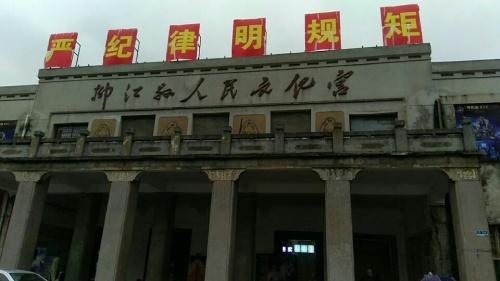
地标名称：柳江区人民文化宫
所在城市：柳州市·柳江区